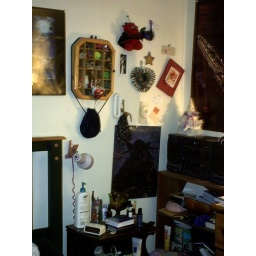
my corner of the world 2004. this is my side of the bed in my bedroom back in Maitland.